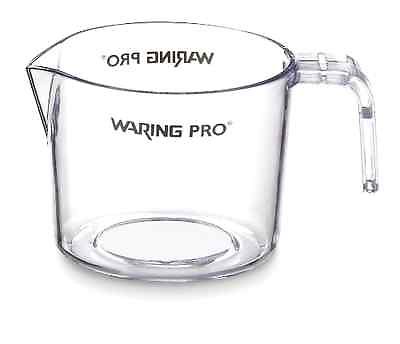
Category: toaster